Encouragement of Climb

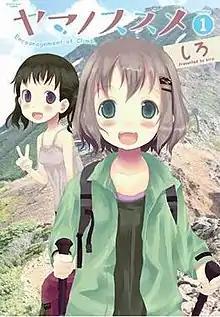
First manga volume cover, featuring Aoi (right) and Hinata (left)

is a slice-of-life manga series written and illustrated by Shiro, which began serialization in Earth Star Entertainment's "Comic Earth Star" magazine in 2011. An anime television series by Eight Bit aired in Japan between January and March 2013 and was simulcasted by Crunchyroll. A second season aired from July to December 2014. An original video animation was released in October 2017, and a third season aired from July to September 2018. A new anime television series titled "Encouragement of Climb: Next Summit" aired from October to December 2022.